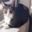
Label: cat